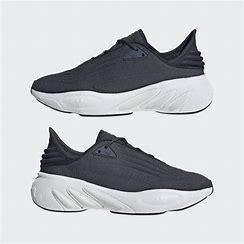
Brand: Adidas
Model: Adifom Sltn